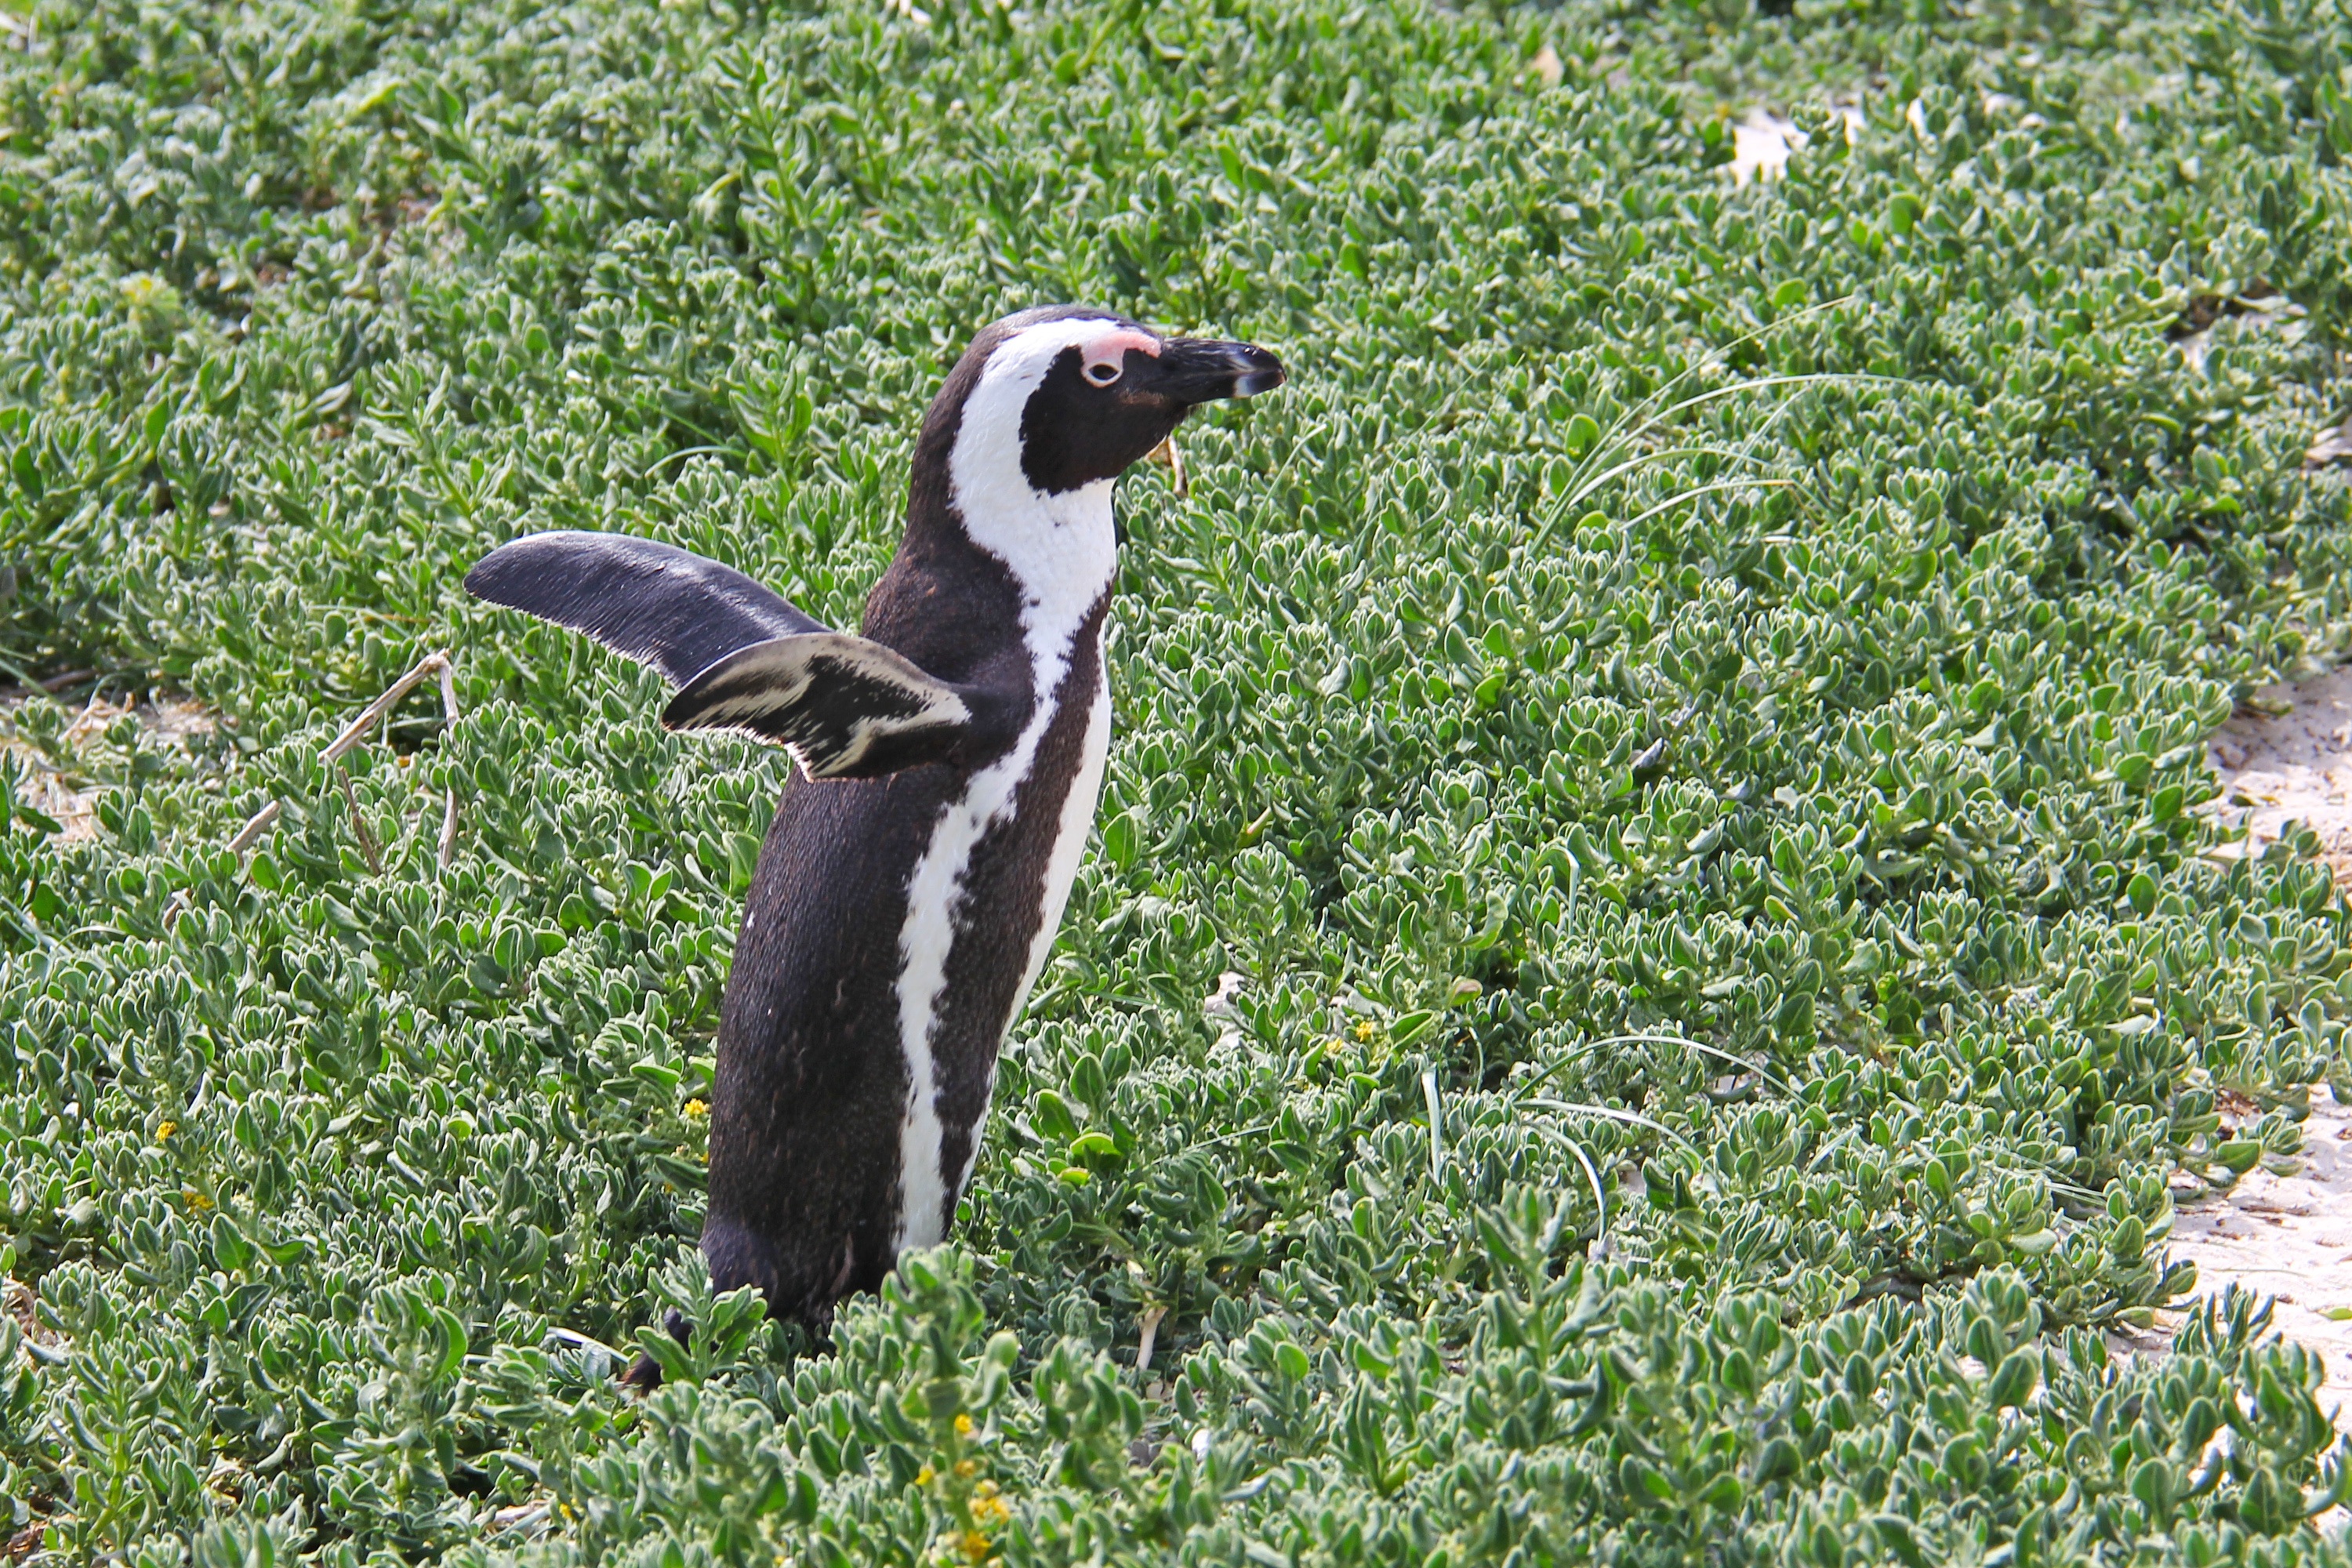
beach, bird, cute, wildlife, fauna, penguin, vertebrate, beautiful, cuddly, penguins, south africa, cape town, flightless bird, boulders beach, perching bird